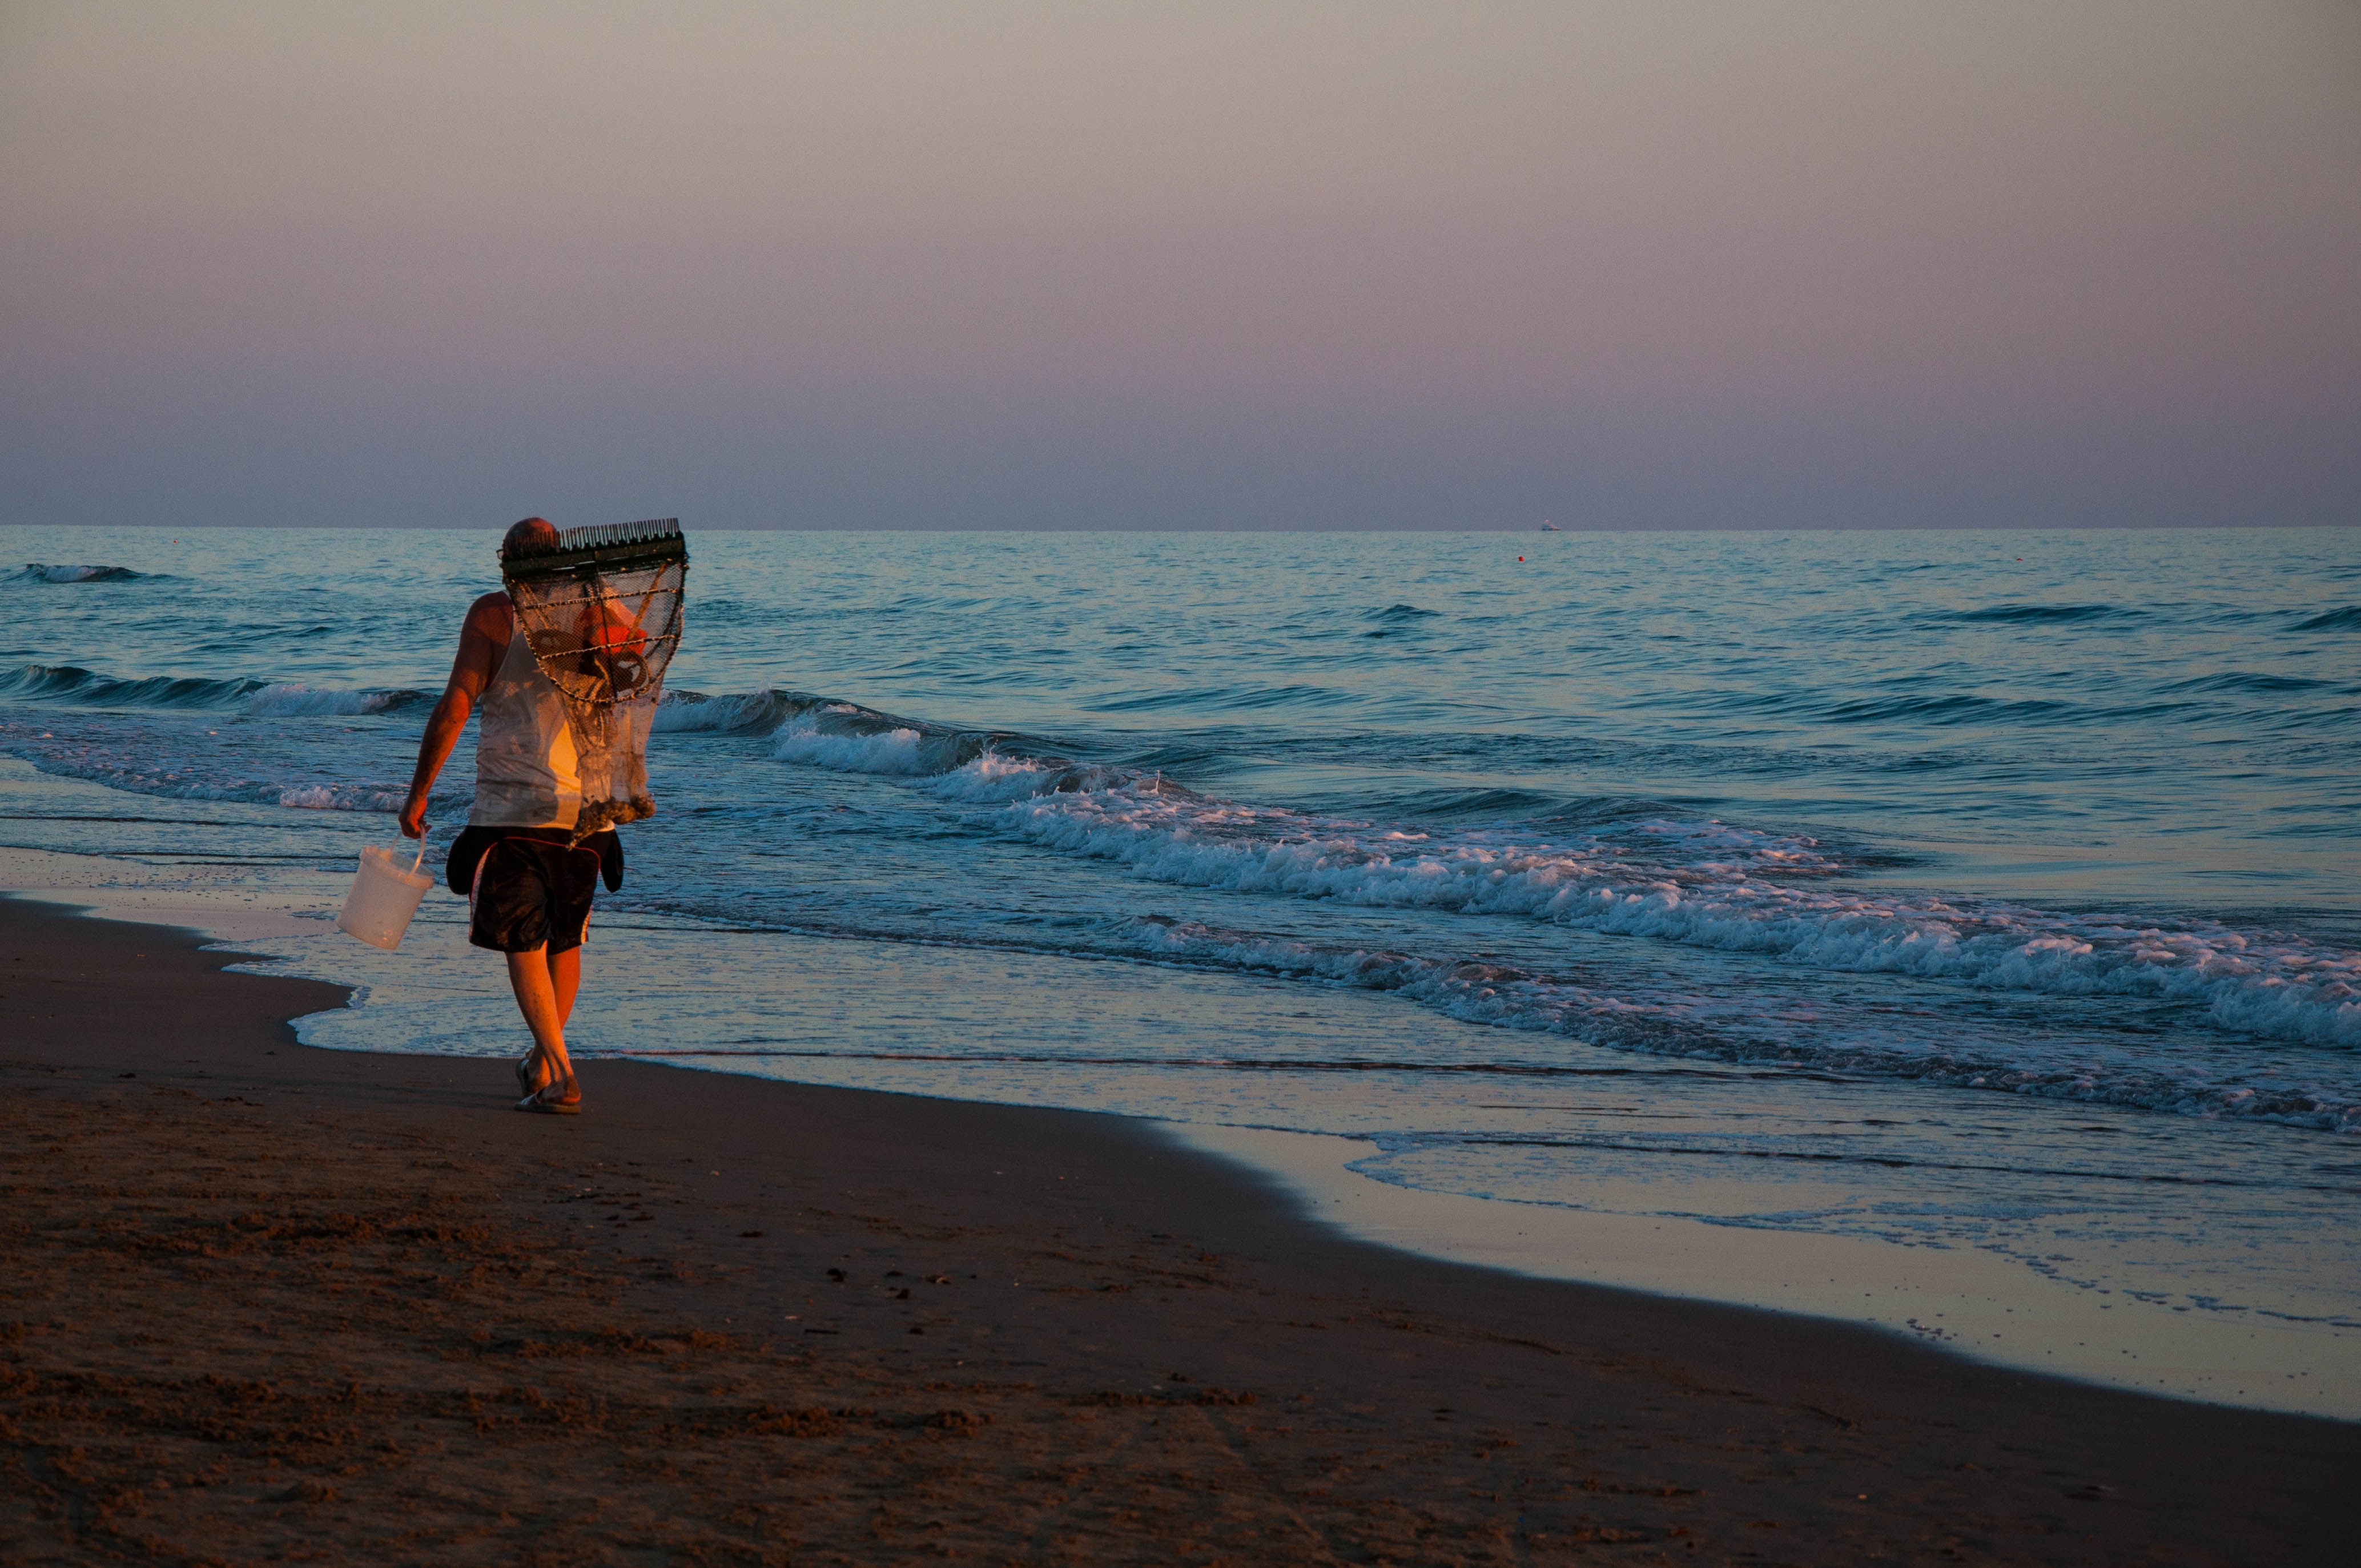
beach, sea, coast, sand, ocean, horizon, people, sunrise, sunset, sunlight, morning, shore, wave, dawn, vacation, dusk, walk, evening, fisherman, bay, body of water, elderly, cape, wind wave